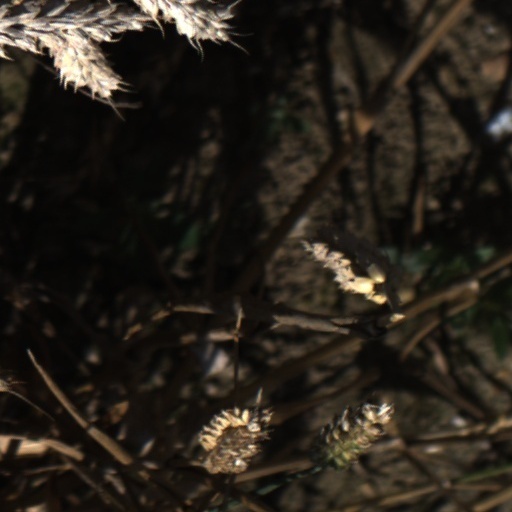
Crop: wheat